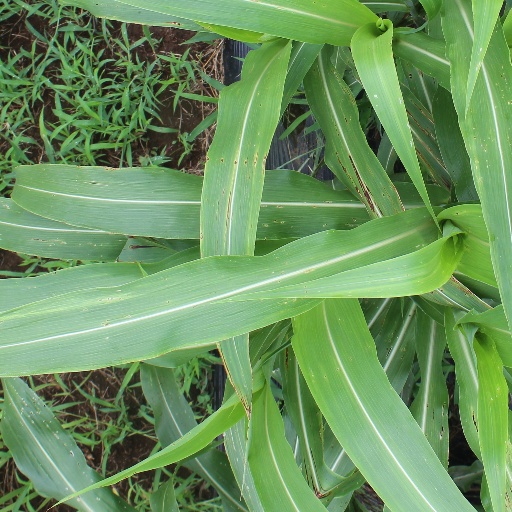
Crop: sorghum